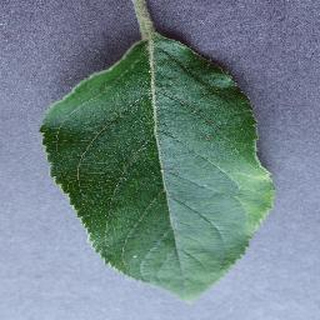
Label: healthy_apple